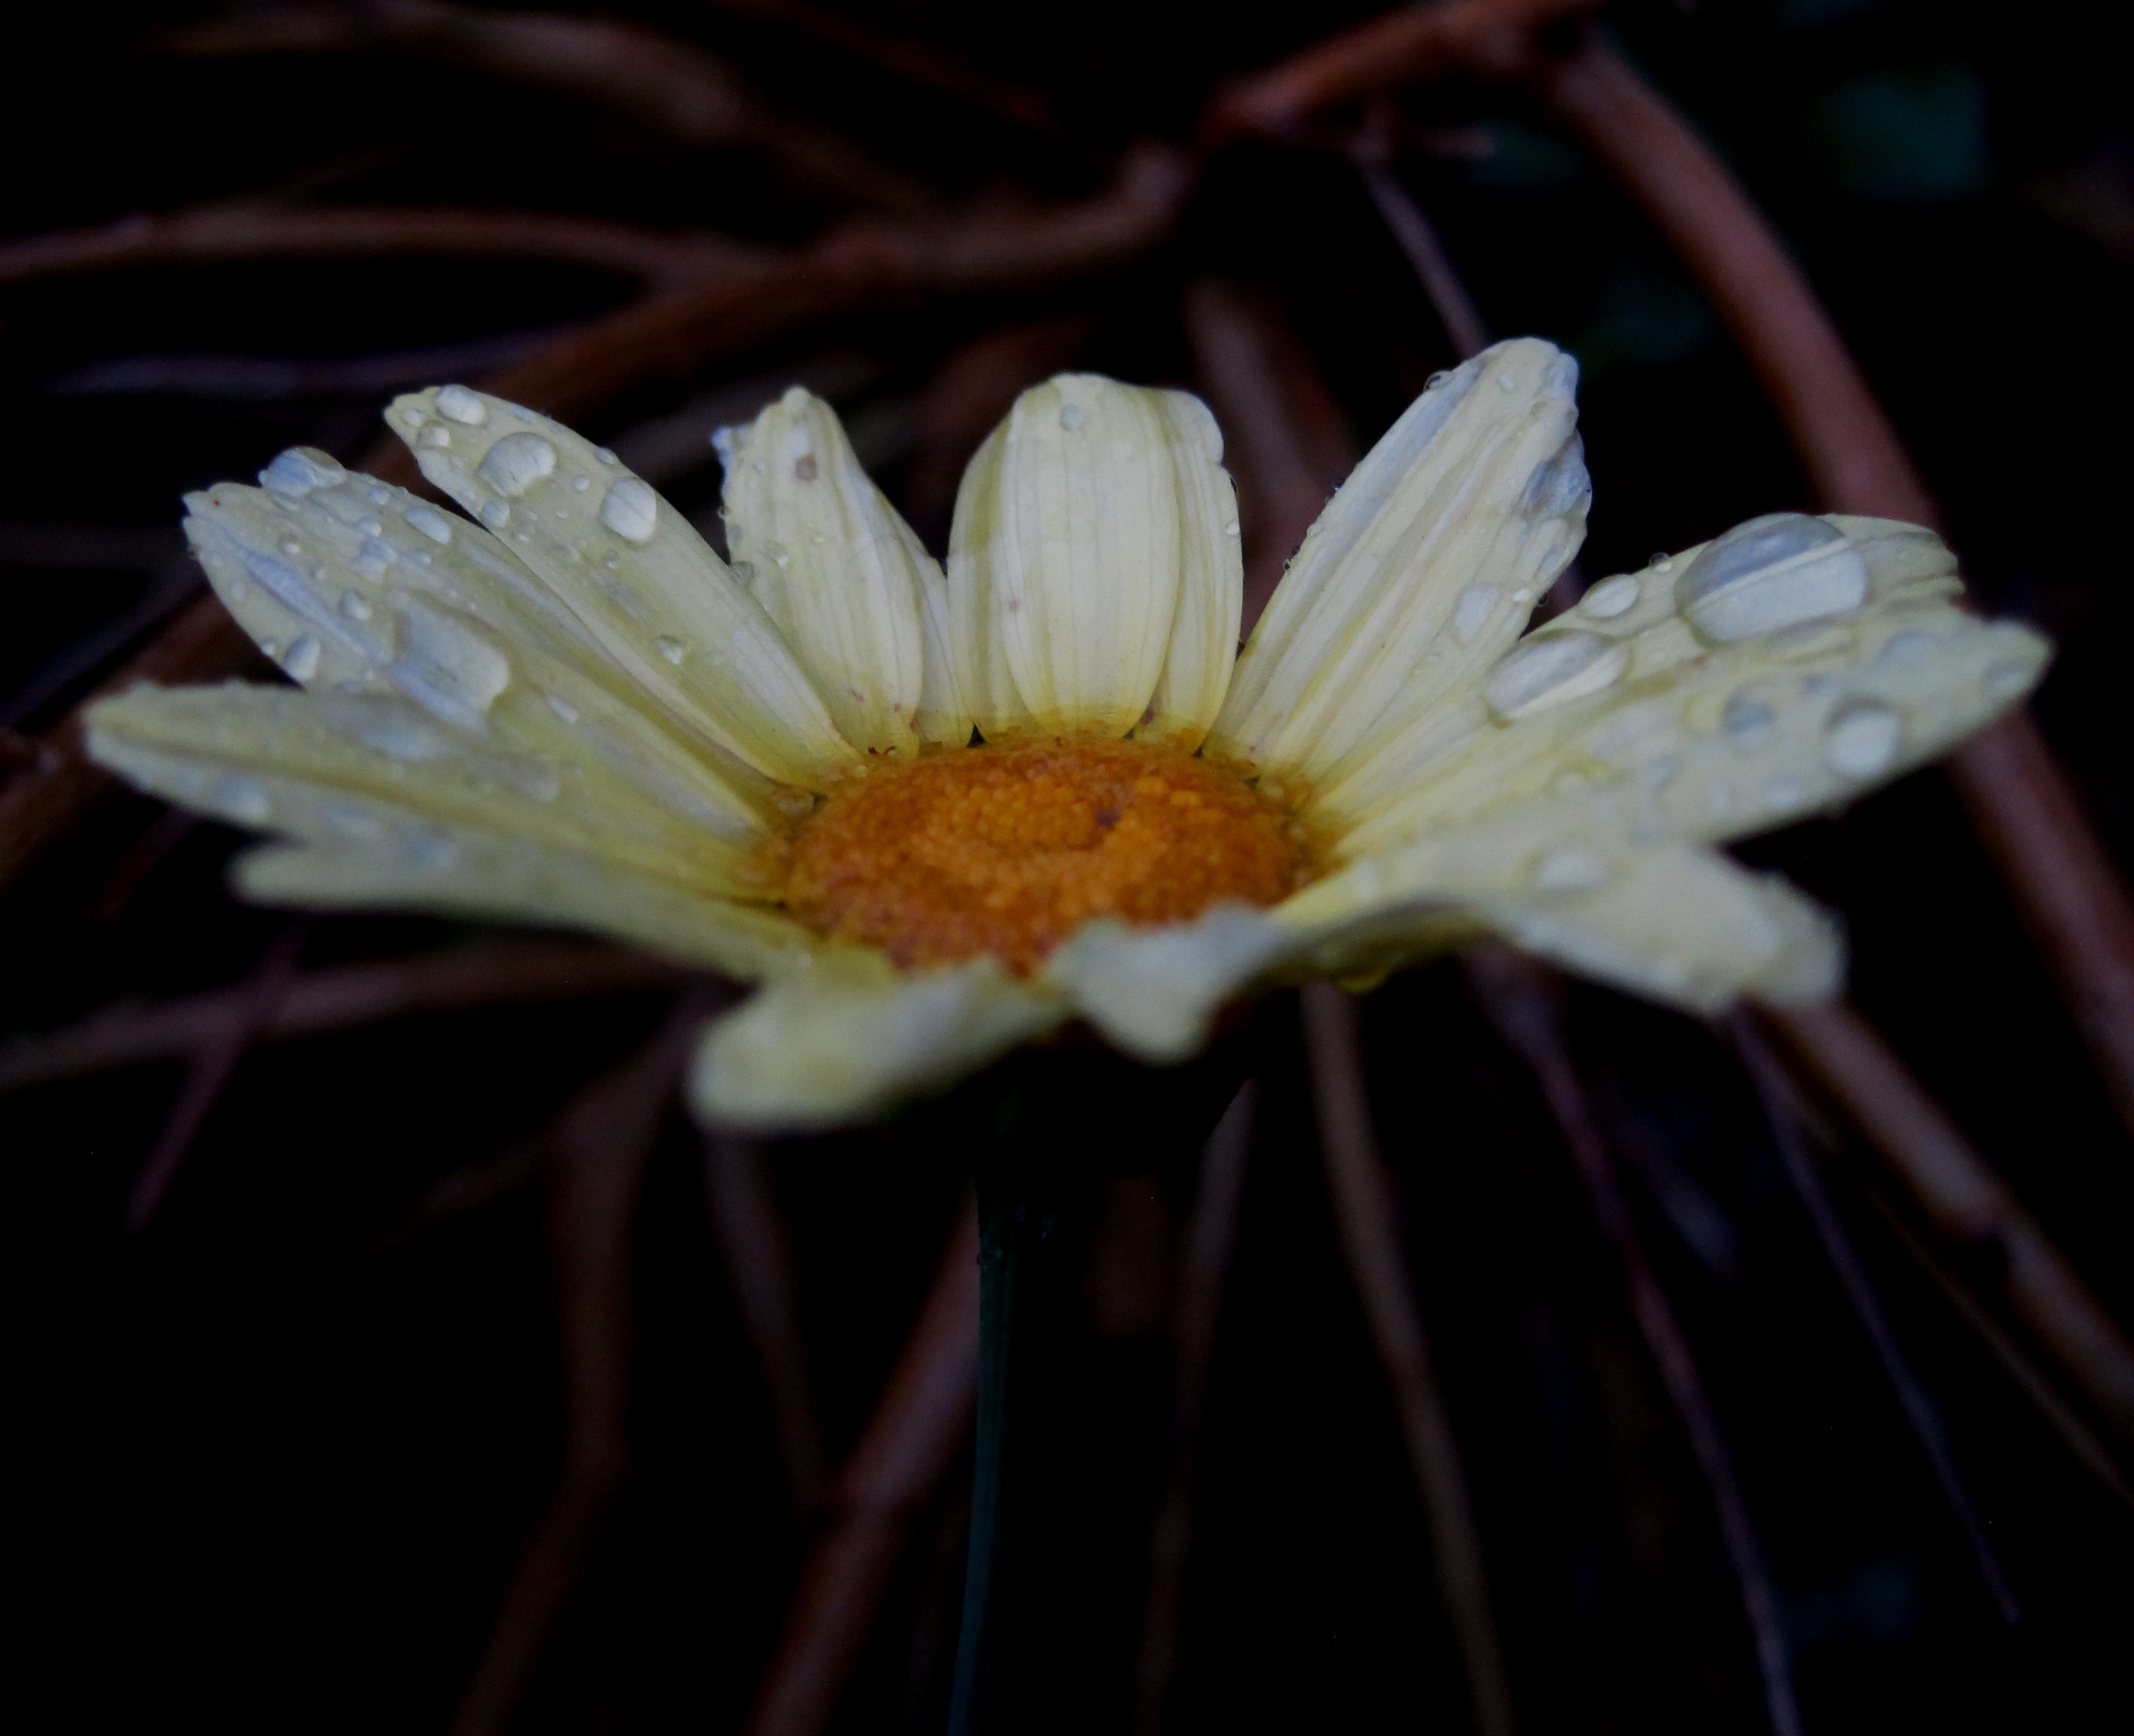
plant, rain, flower, petal, bloom, daisy, pollen, darkness, yellow, garden, flora, wildflower, close up, drops, pretty, delicate, macro photography, daisy family, dainty, still life photography, oxeye daisy, light yellow, plant stem, computer wallpaper, bright yellow centre